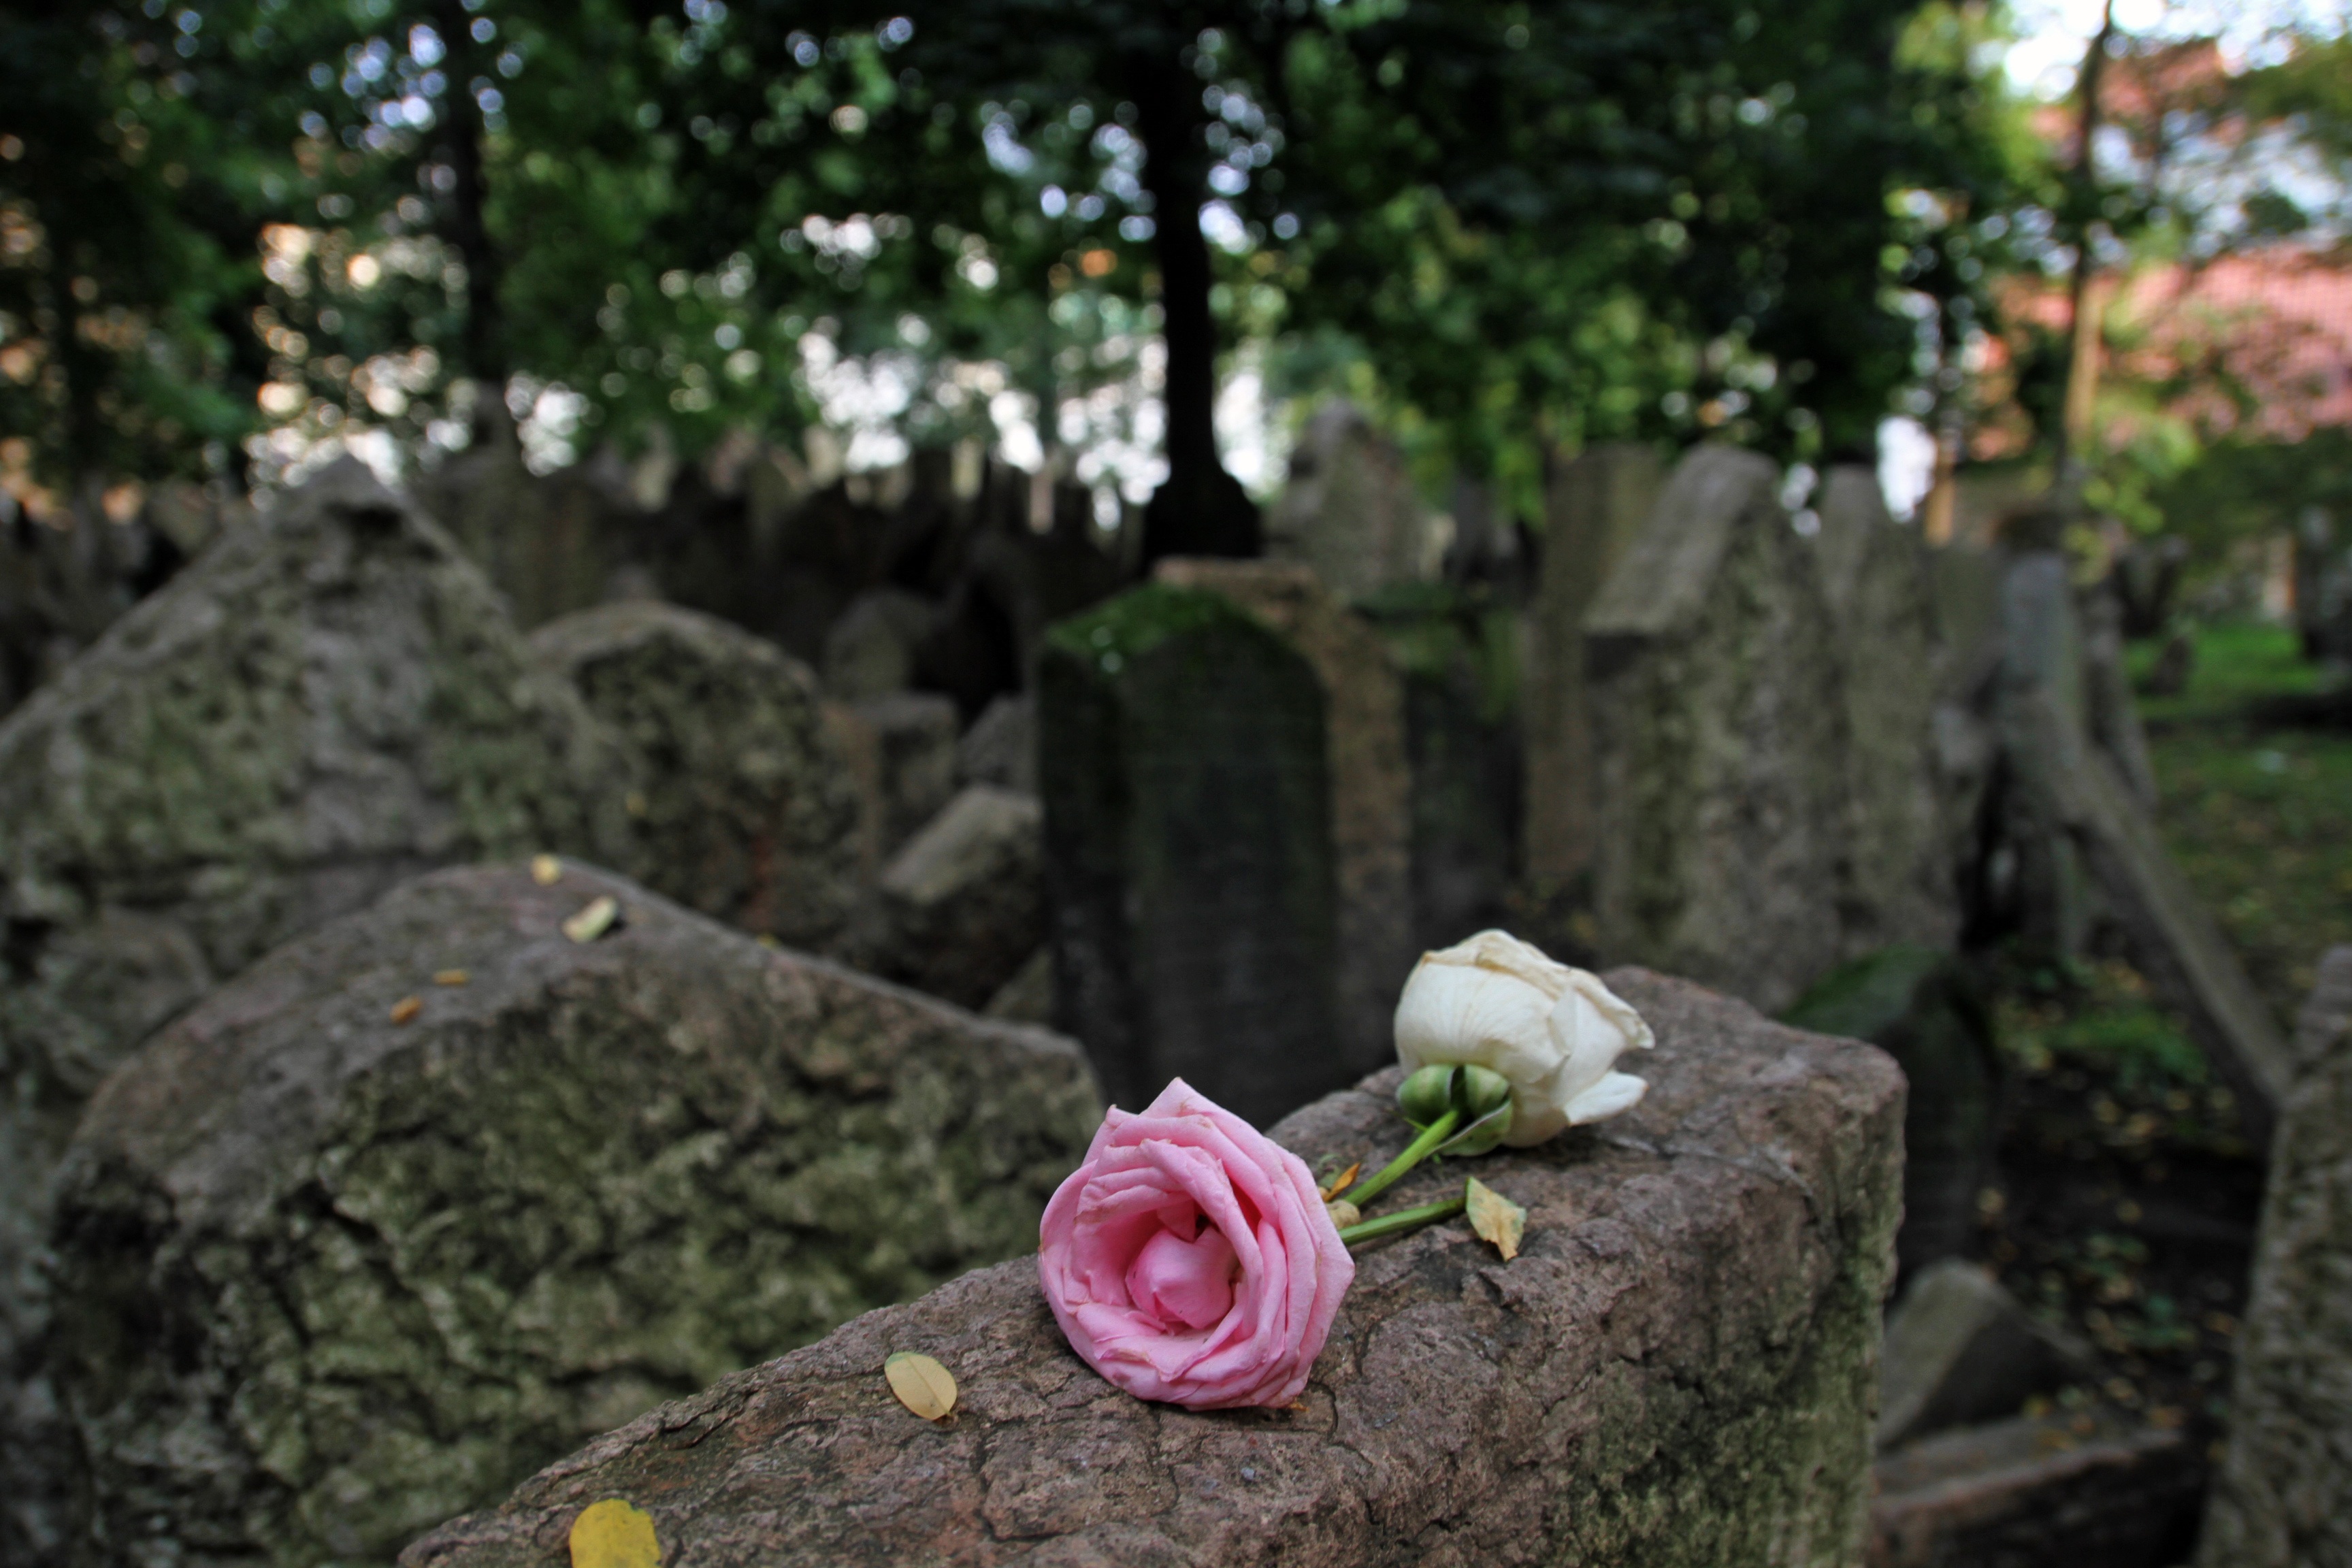
tree, plant, flower, autumn, botany, prague, cemetery, garden, tombstone, tomb, woodland, jewish, hebrew